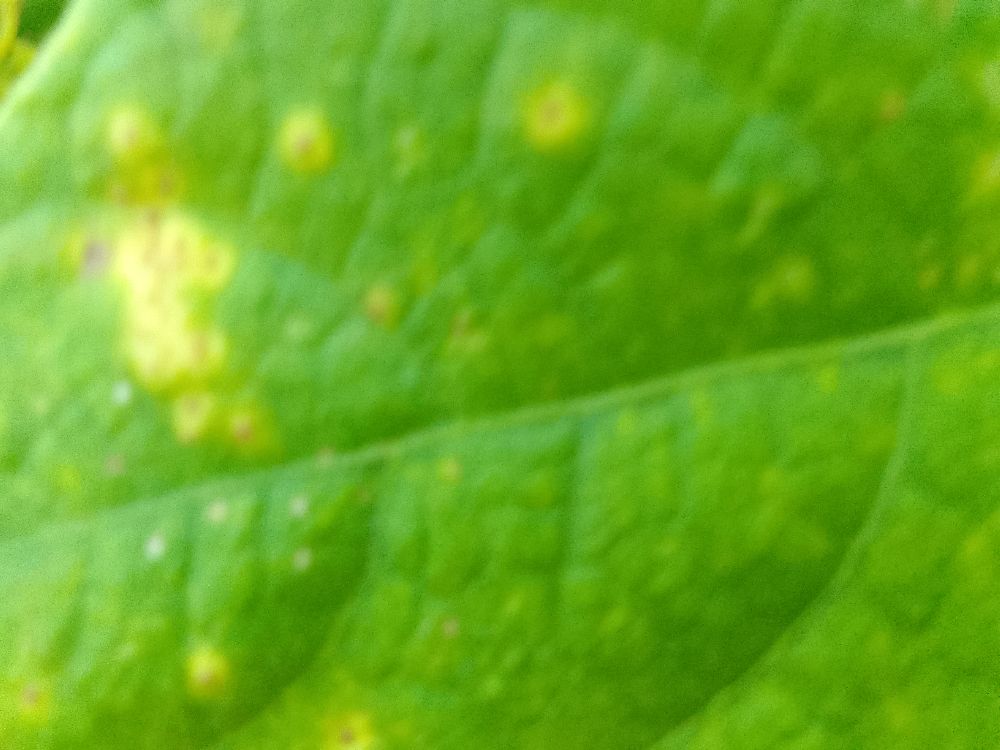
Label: rust